Laura Lima

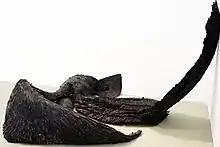
piece of her work

Born in Governador Valadares, Laura Lima moved to Rio de Janeiro when she was still a teenager. Graduated in Philosophy in the State University of Rio de Janeiro (UERJ), she also studied at the School of Visual Arts at Parque Lage, Rio de Janeiro. Lima is one of the founding partners of the art gallery A Gentil Carioca and is currently represented by the galleries A Gentil Carioca (Rio de Janeiro), Galeria Luisa Strina (São Paulo) and Tanya Bonakdar Gallery (New York).